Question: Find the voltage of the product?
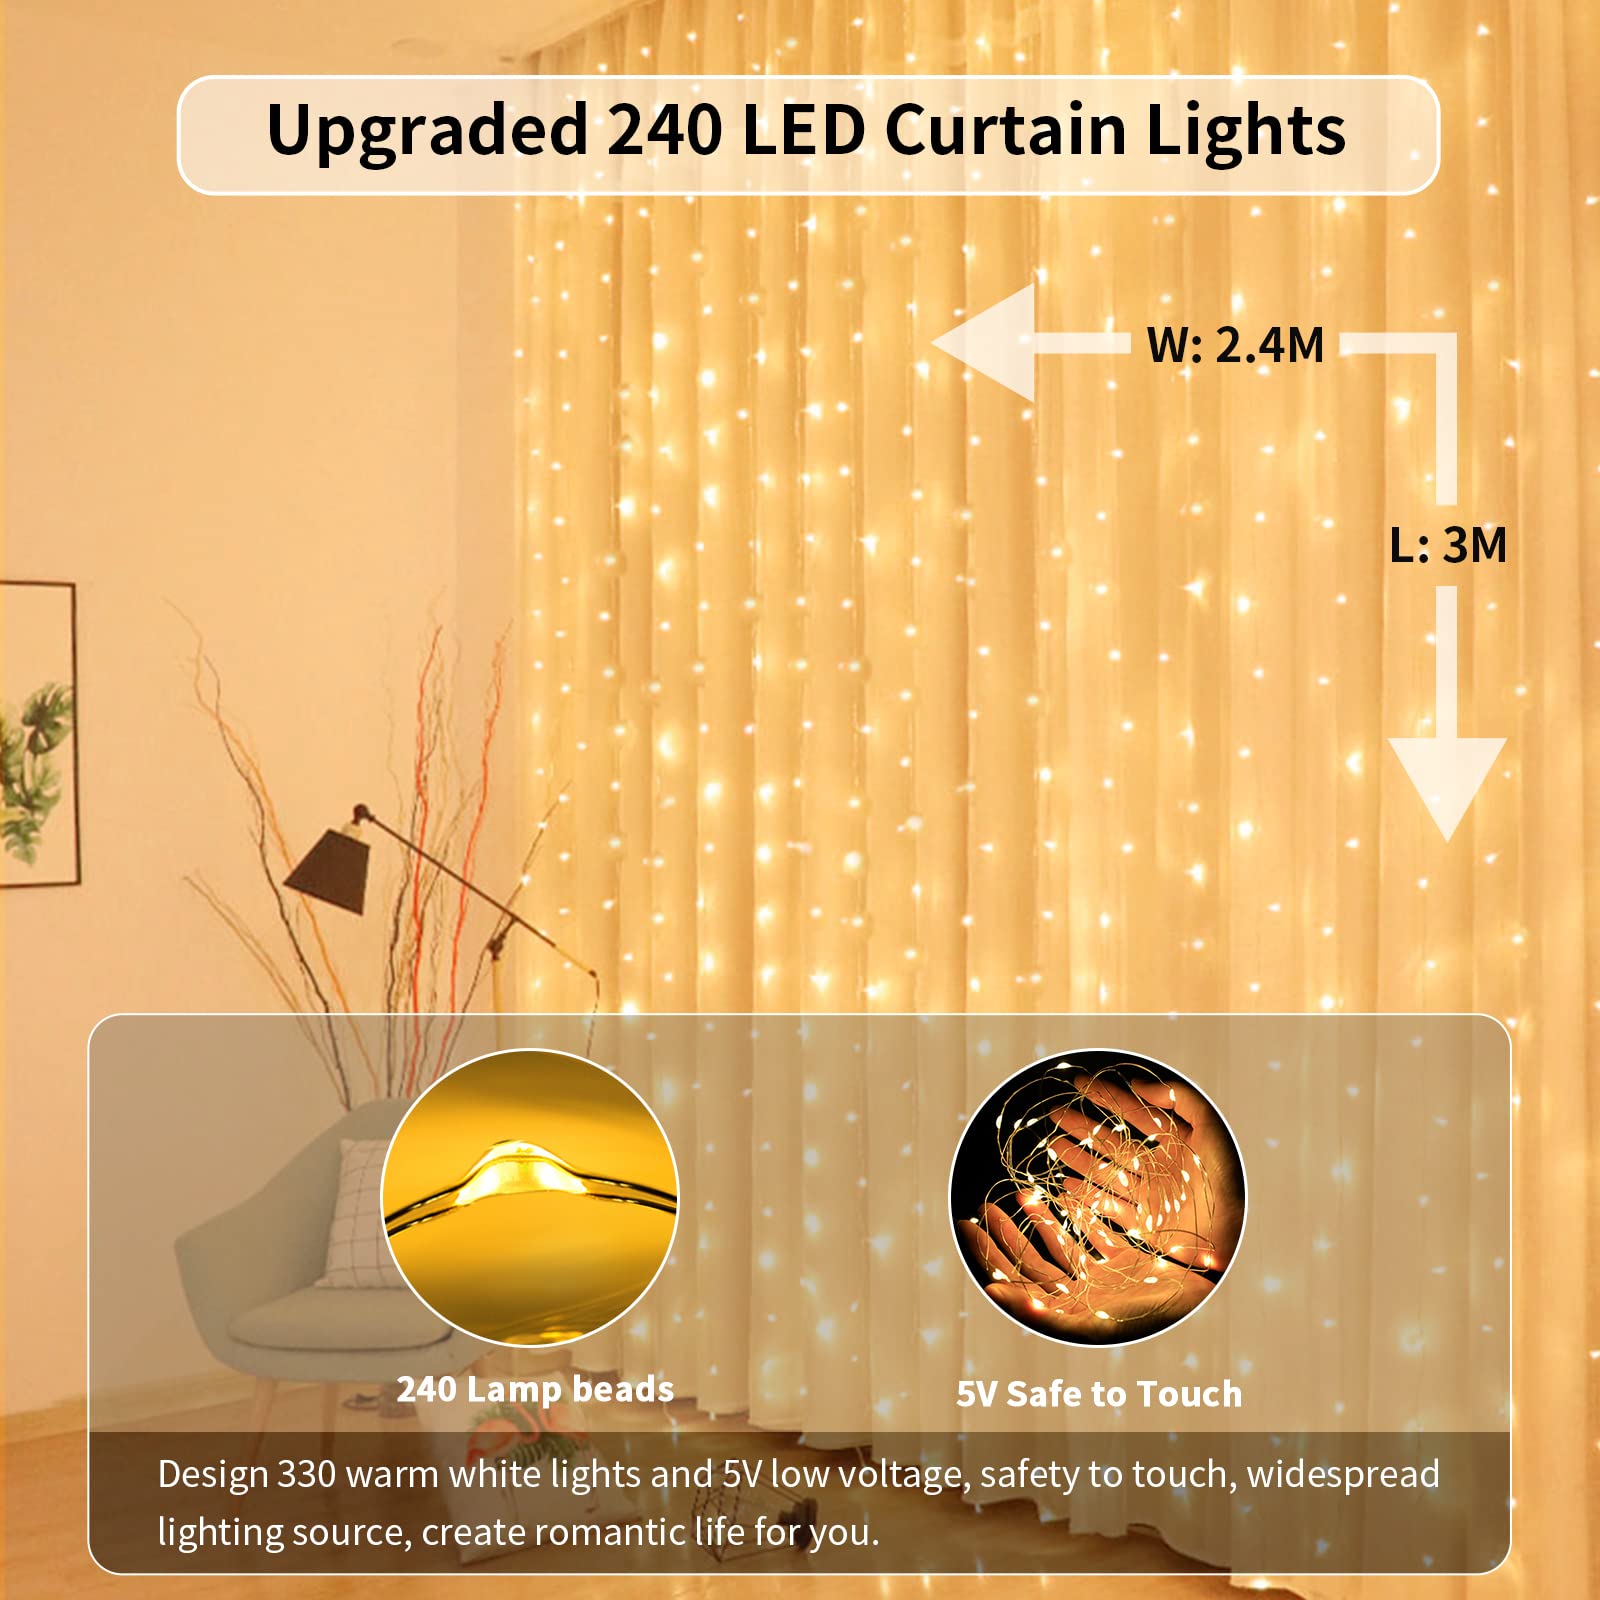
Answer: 5.0 volt